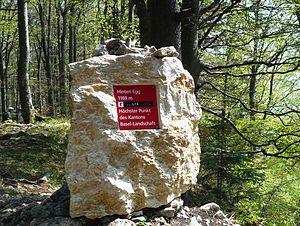
Le Hinteri Egg, ou Hinderi Egg, est une montagne du massif du Jura en Suisse. Culminant à 1 168 mètres d'altitude, c'est le point culminant du canton de Bâle-Campagne.
Cette liste présente les cantons suisses par altitude.